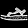
Label: Sandal